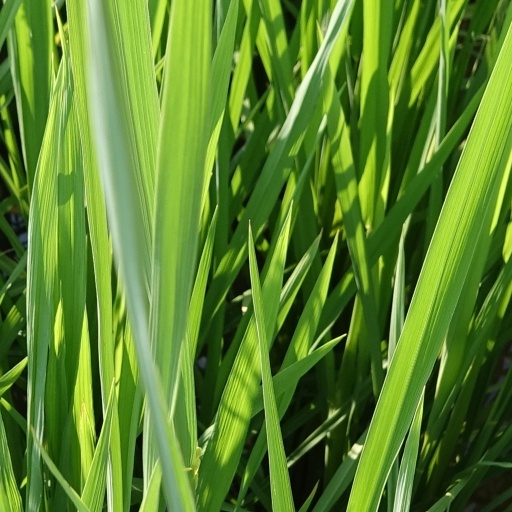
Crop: rice